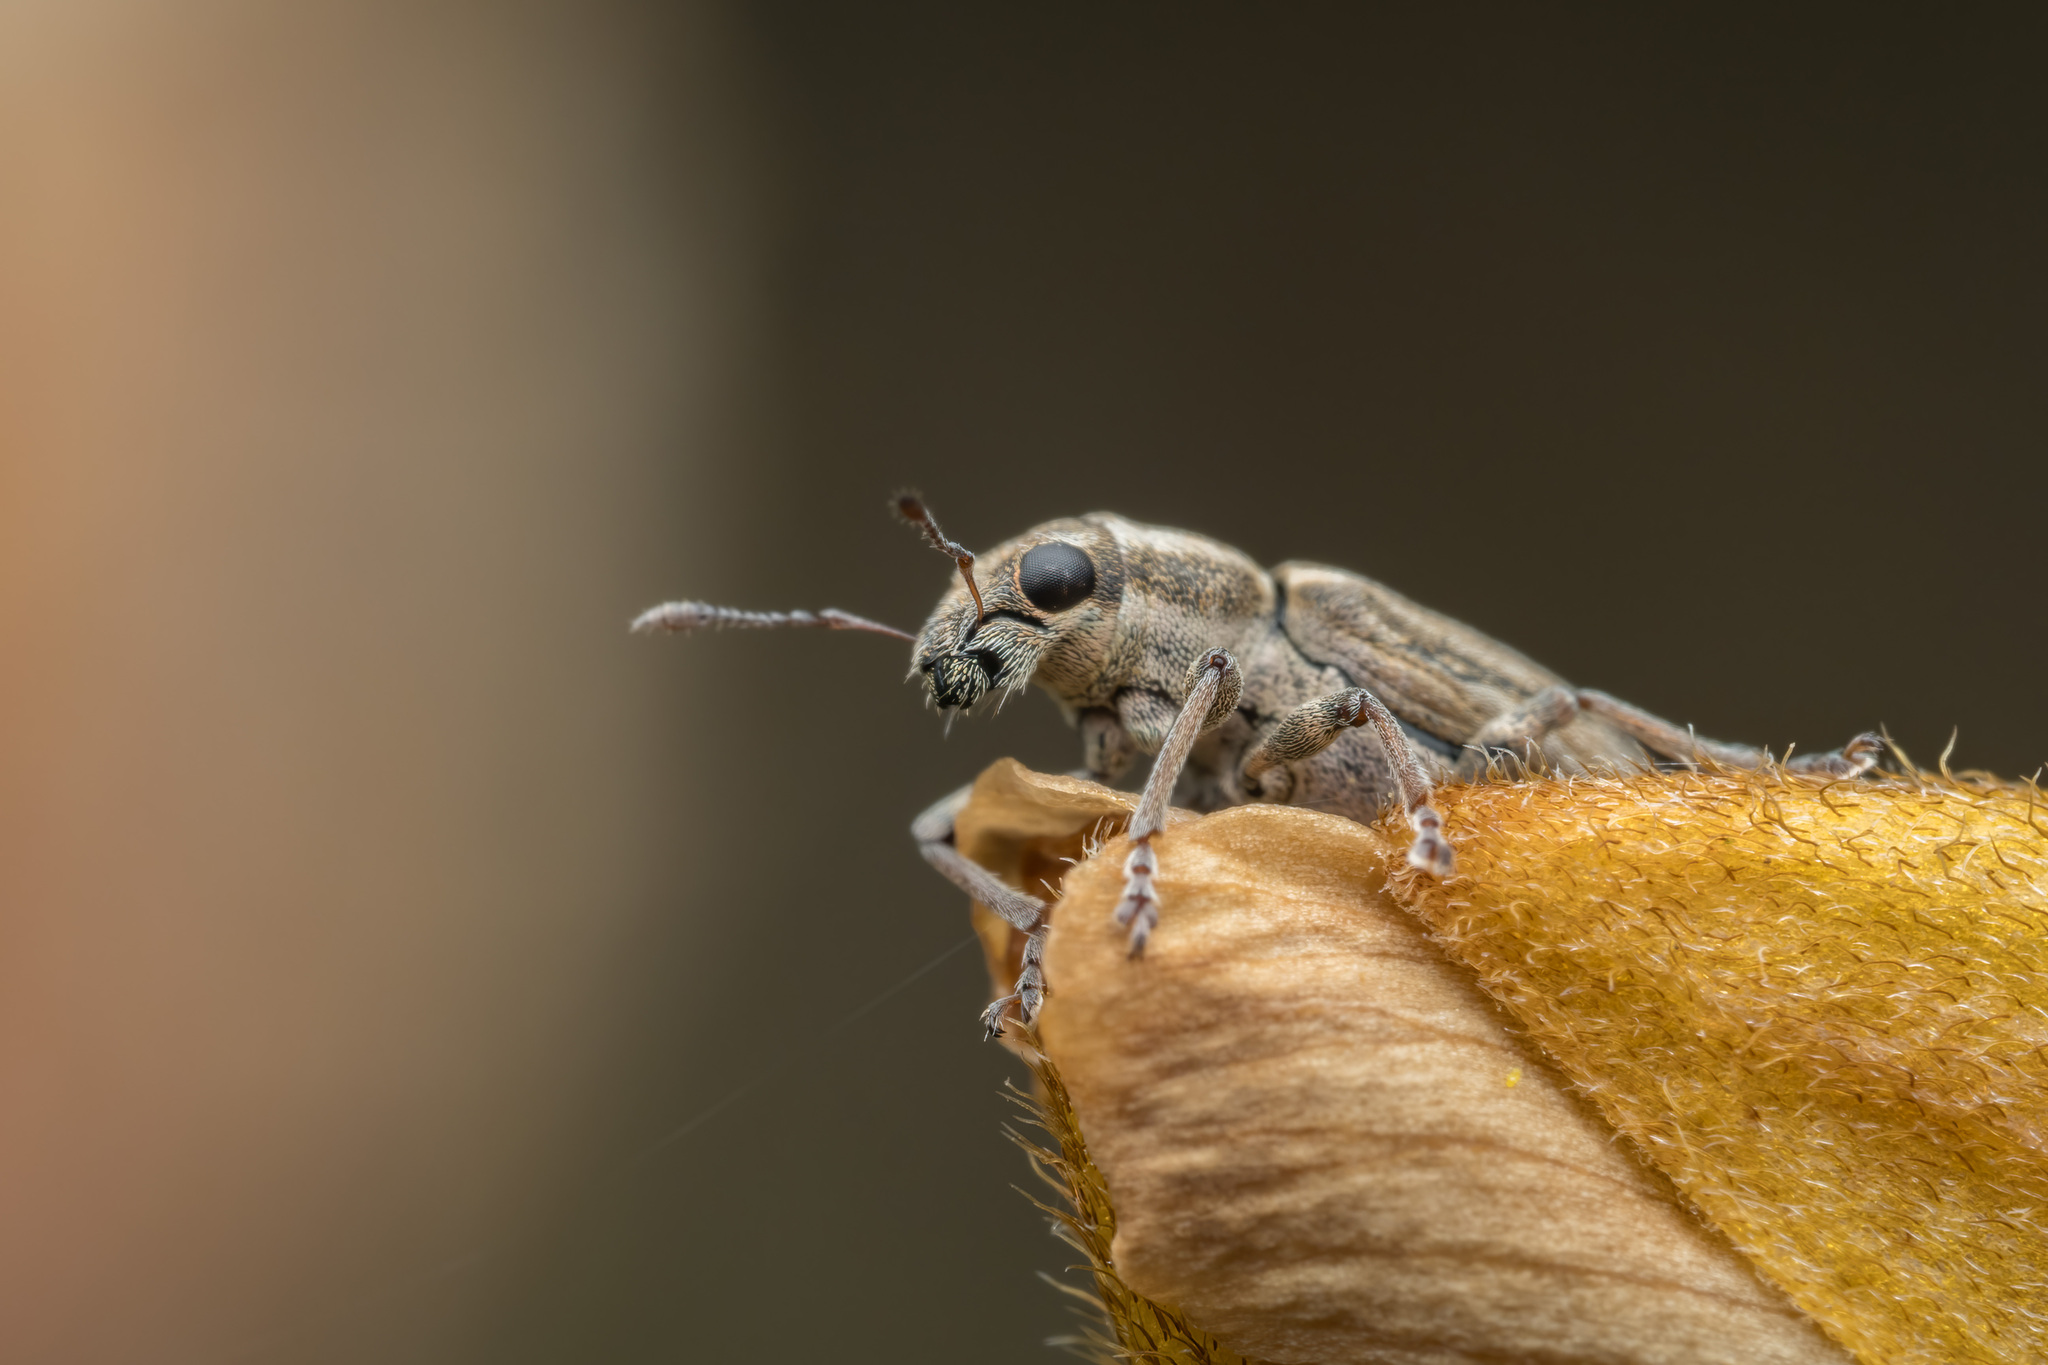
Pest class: pea_leaf_weevil